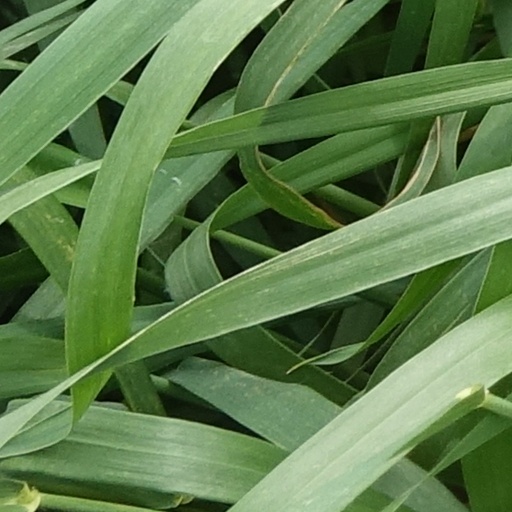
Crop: wheat